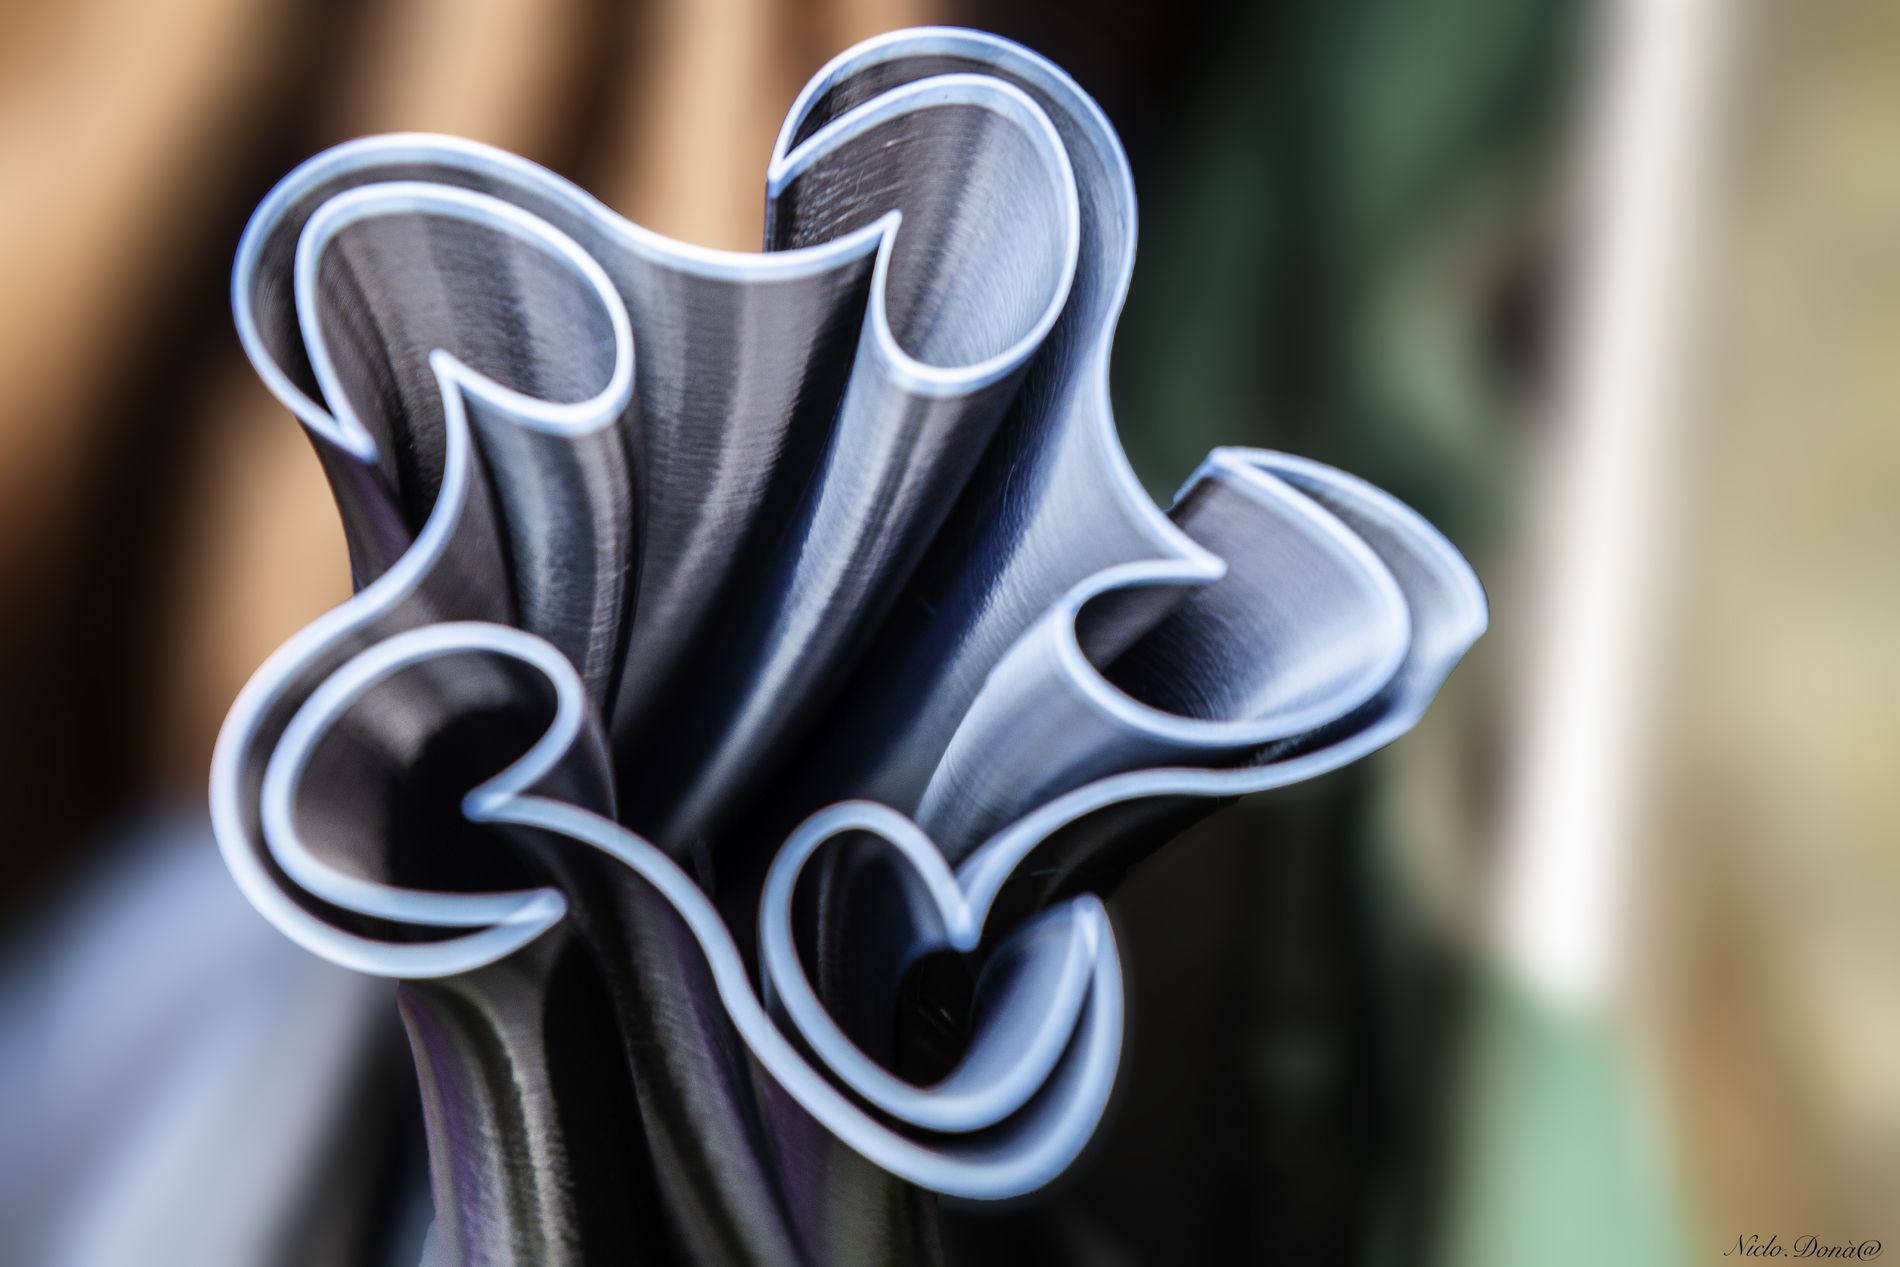
Elegant Art
The image captures a decorative piece or artistic item with many ripples. The background is blurry and the artist's watermark is located at the bottom.
A close-up shot of a decorative piece or similar object with many undulating curves. These curves and the reflective surface give it a futuristic feel. The background is blurred, which places greater emphasis on the main subject of the image and highlights its features and colors.
Labels: Smoke Pipe, Logo, Art, Text, Symbol, Light, Accessories, Emblem, Modern Art, Graphics, background, watermark
Camera: Canon Canon EOS-1D Mark IV
Lens: 70-200mm, Sigma 70-200mm f/2.8 APO EX HSM
Aperture: F3.5
Exposure: 1/125 sec
ISO: 400
Focal length: 178.0 mm